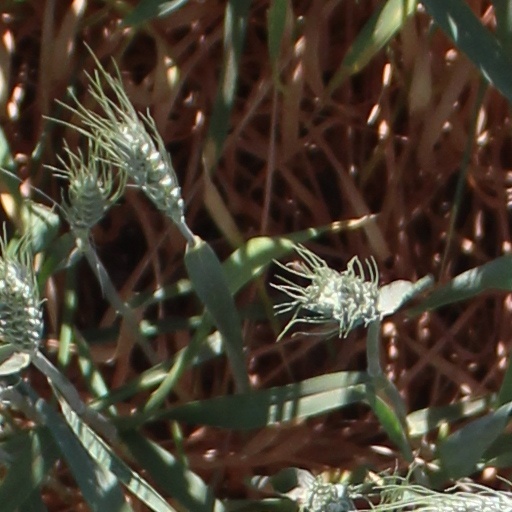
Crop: wheat